Limburgish

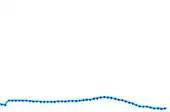
Tone contour in dragging tone

Since Limburgish is still the mother tongue of many inhabitants in Dutch and Belgian Limburg, Limburgish grammar, vocabulary and pronunciation can have a significant impact on the way locals speak Dutch in public life. Within the modern communities of these provinces, intermediate idiolects are also very common, which combine standard Dutch with the accent and some grammatical and pronunciation tendencies derived from Limburgish. This "Limburgish Dutch" is confusingly also often referred to simply as "Limburgish", although in Belgium such intermediate languages tend to be called ("in-between language"), no matter the exact dialect/language with which standard Dutch is combined.